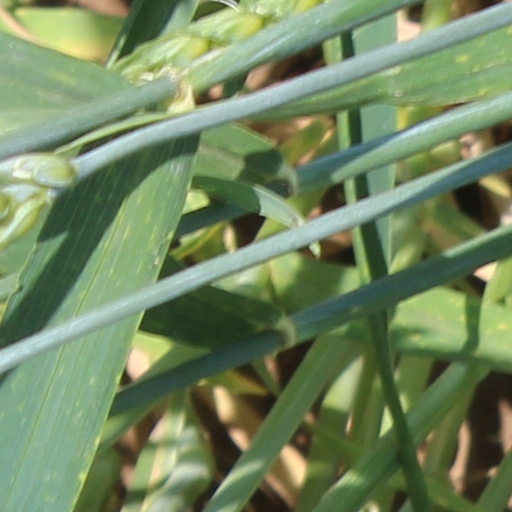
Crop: wheat